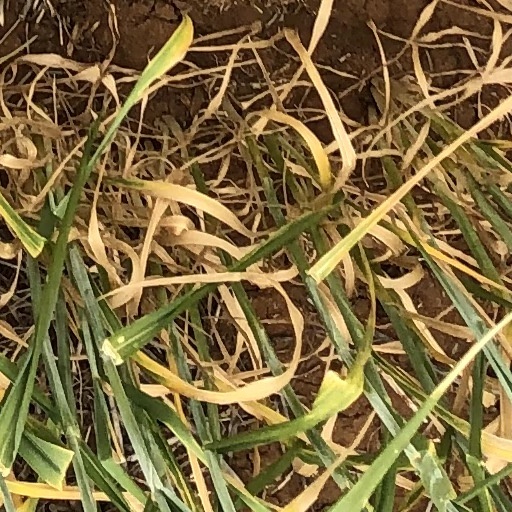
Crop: wheat